James St Clair-Erskine, 2nd Earl of Rosslyn

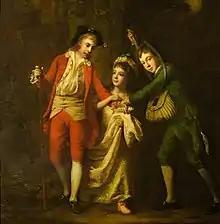
Portrait of James Sinclair-Erskine, later 2nd Earl of Rosslyn, his brother John and his sister Henrietta Maria, painted by Nathaniel (I) Hone.

Erskine was the son of Lieutenant-General Sir Henry Erskine, 5th Baronet, and Janet, daughter of Peter Wedderburn (a Lord of Session under the judicial title of Lord Chesterhall) and sister of Alexander Wedderburn, 1st Earl of Rosslyn. Lord Rosslyn's earldom had been created with special remainder to his nephew, Erskine. Erskine succeeded as sixth baronet in 1765, at the age of three, on the death of his father. He was educated at Edinburgh High School and Eton, and was commissioned in the 21st Light Dragoons in 1778.